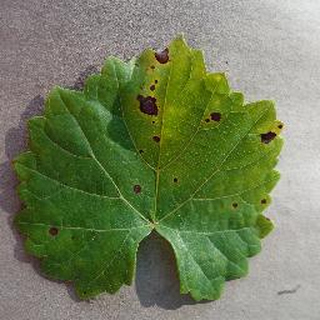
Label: grape_black_rot